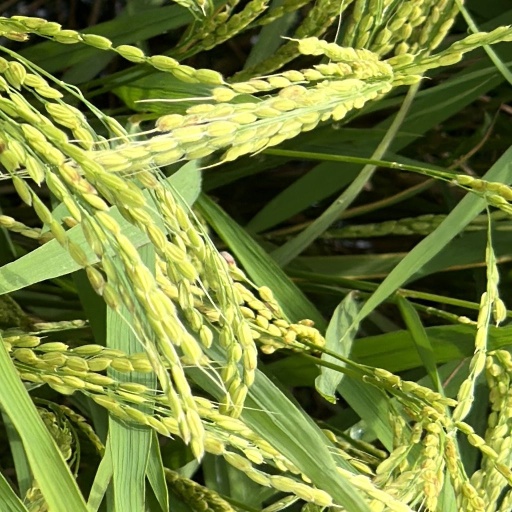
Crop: rice